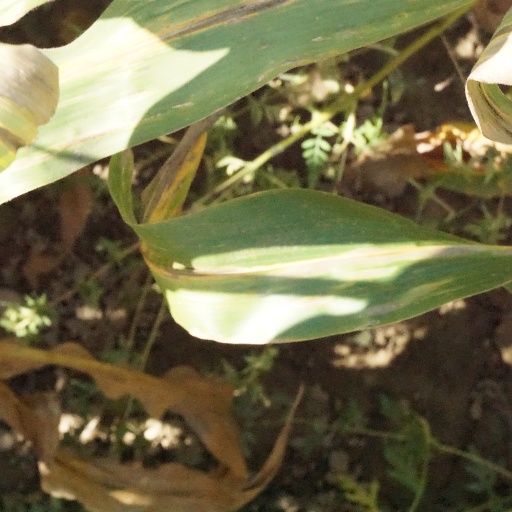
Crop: maize; corn